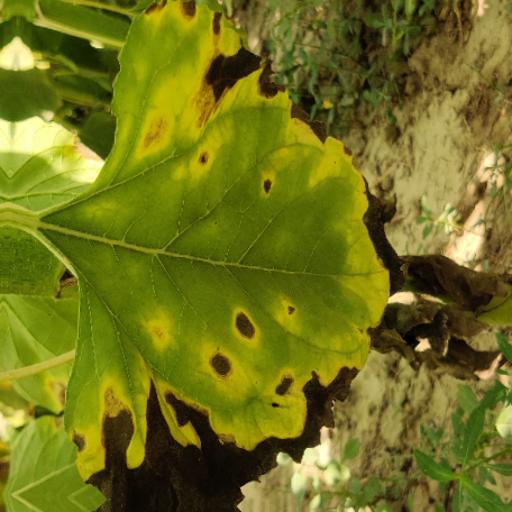
Label: Leaf_scars